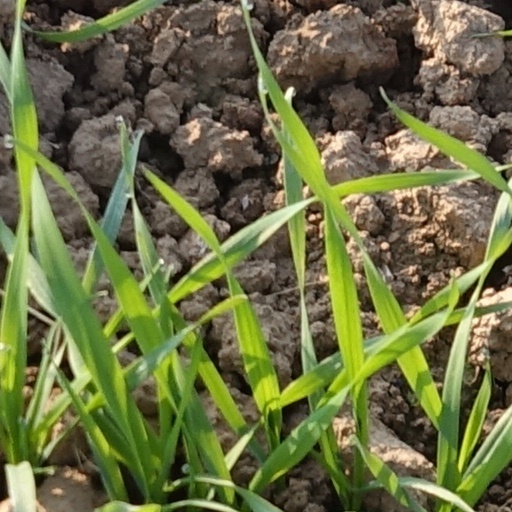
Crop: wheat